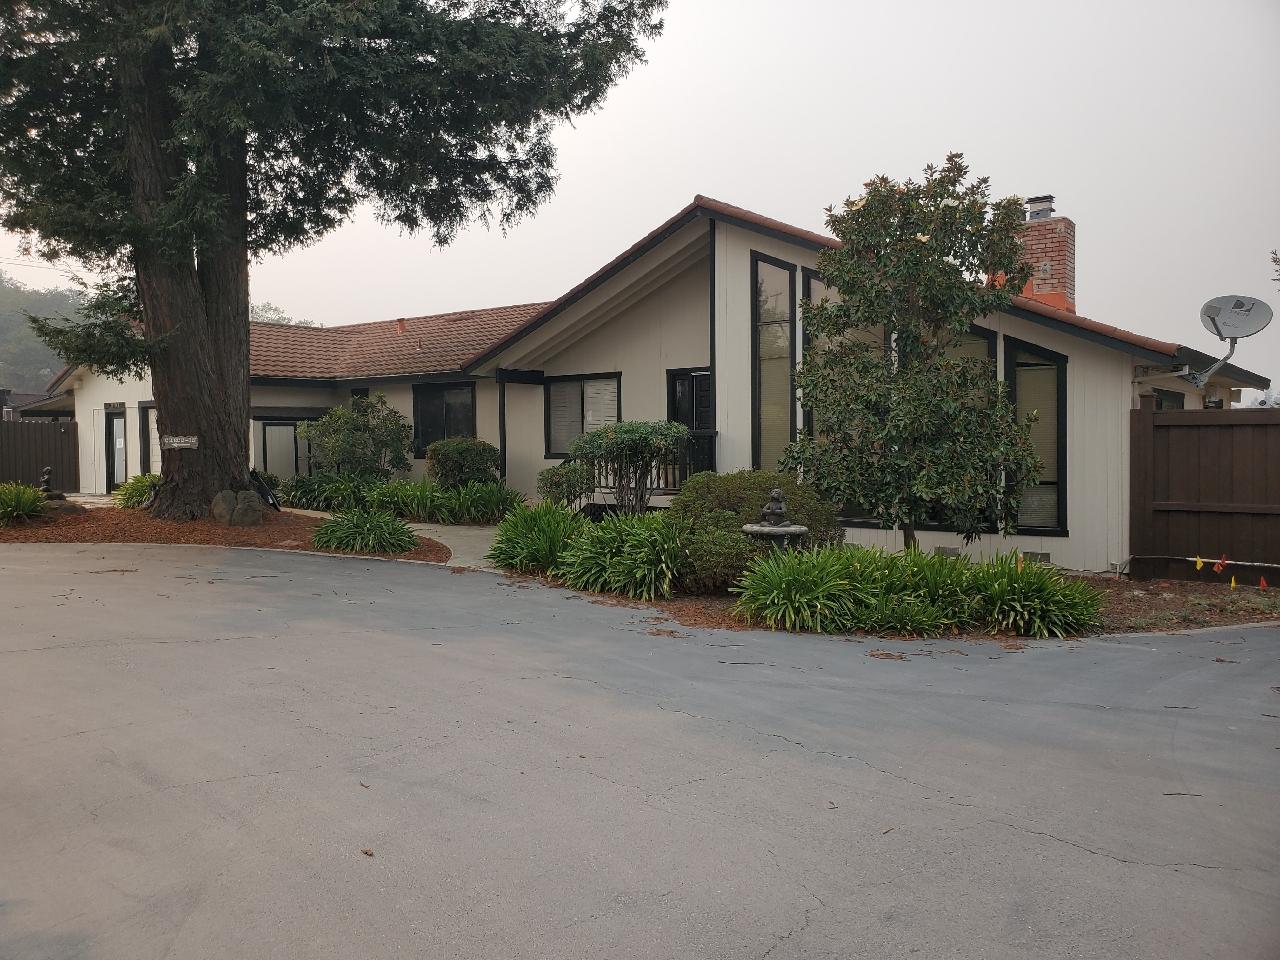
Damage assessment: no_damage